No One Lives Forever 2: A Spy in H.A.R.M.'s Way

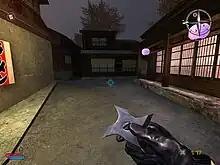
Shuriken is one of the new weapons.

As in the first game, missions can be completed through action, stealth, or a combination of these methods. In many cases, the missions are more open ended. While the original game contained several missions that required the player not to be detected or avoid setting off alarms, the sequel contained only a few objectives that required complete stealth. However, to counter this, "No One Lives Forever 2: A Spy in H.A.R.M.'s Way" utilizes respawning enemies more often than the original to encourage the player to complete the missions in a surreptitious manner. The game's AI is designed with a Goal-Oriented Action Planning architecture where the enemies themselves have more control over the actions they perform.